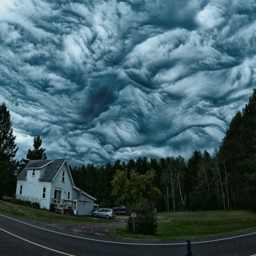
unusual clouds in the sky over the forest